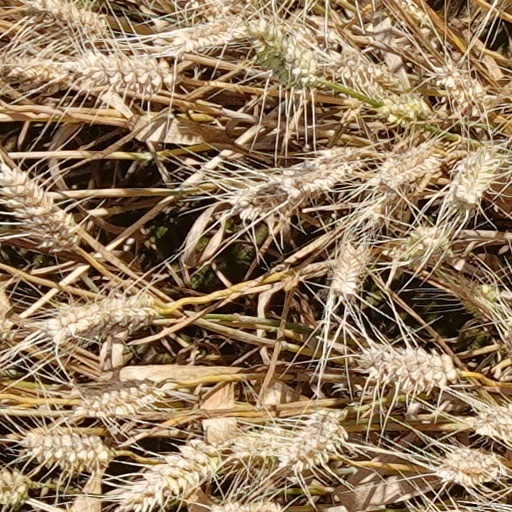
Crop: wheat